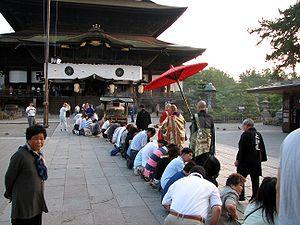
Zenkō-ji est un temple bouddhiste, situé dans la ville de Nagano, au Japon. Construit au VIIᵉ siècle, il fait partie des trésors nationaux du Japon. La ville de Nagano, établie en 1897, fut initialement construite autour du temple. Historiquement, Zenkō-ji est peut-être plus célèbre pour son implication dans les combats entre Uesugi Kenshin et Takeda Shingen au XVIᵉ siècle, quand il a constitué une des bases des opérations de Kenshin. Actuellement, Zenkō-ji est un des derniers sites de pèlerinage au Japon.